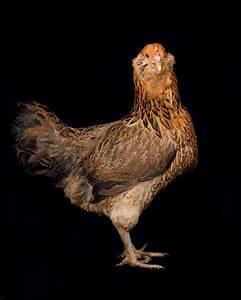
chicken